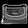
Label: Bag